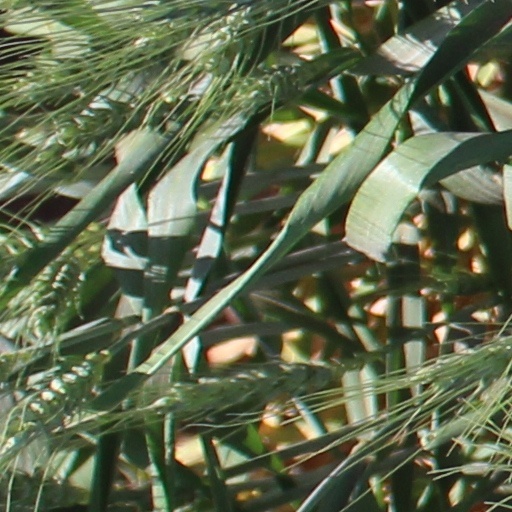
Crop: wheat